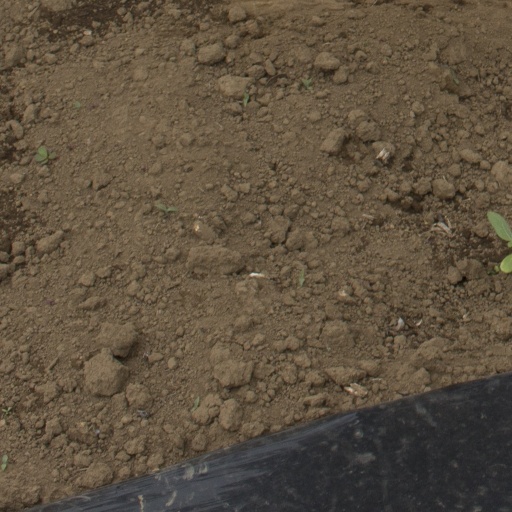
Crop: Jerusalem artichoke